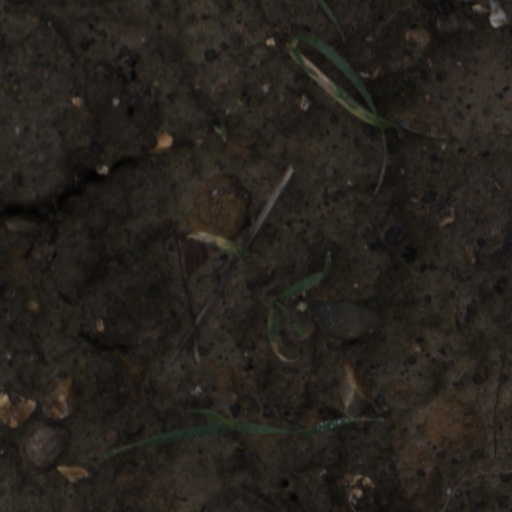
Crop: wheat